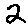
Label: 2